Taoyuancun station

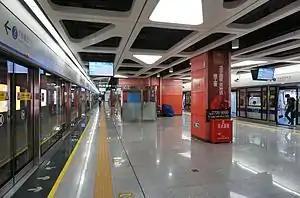
Platform

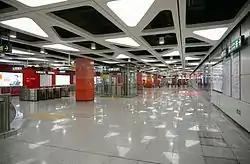

Taoyuancun station is a Metro station of Shenzhen Metro Line 7. It opened on 28 October 2016.